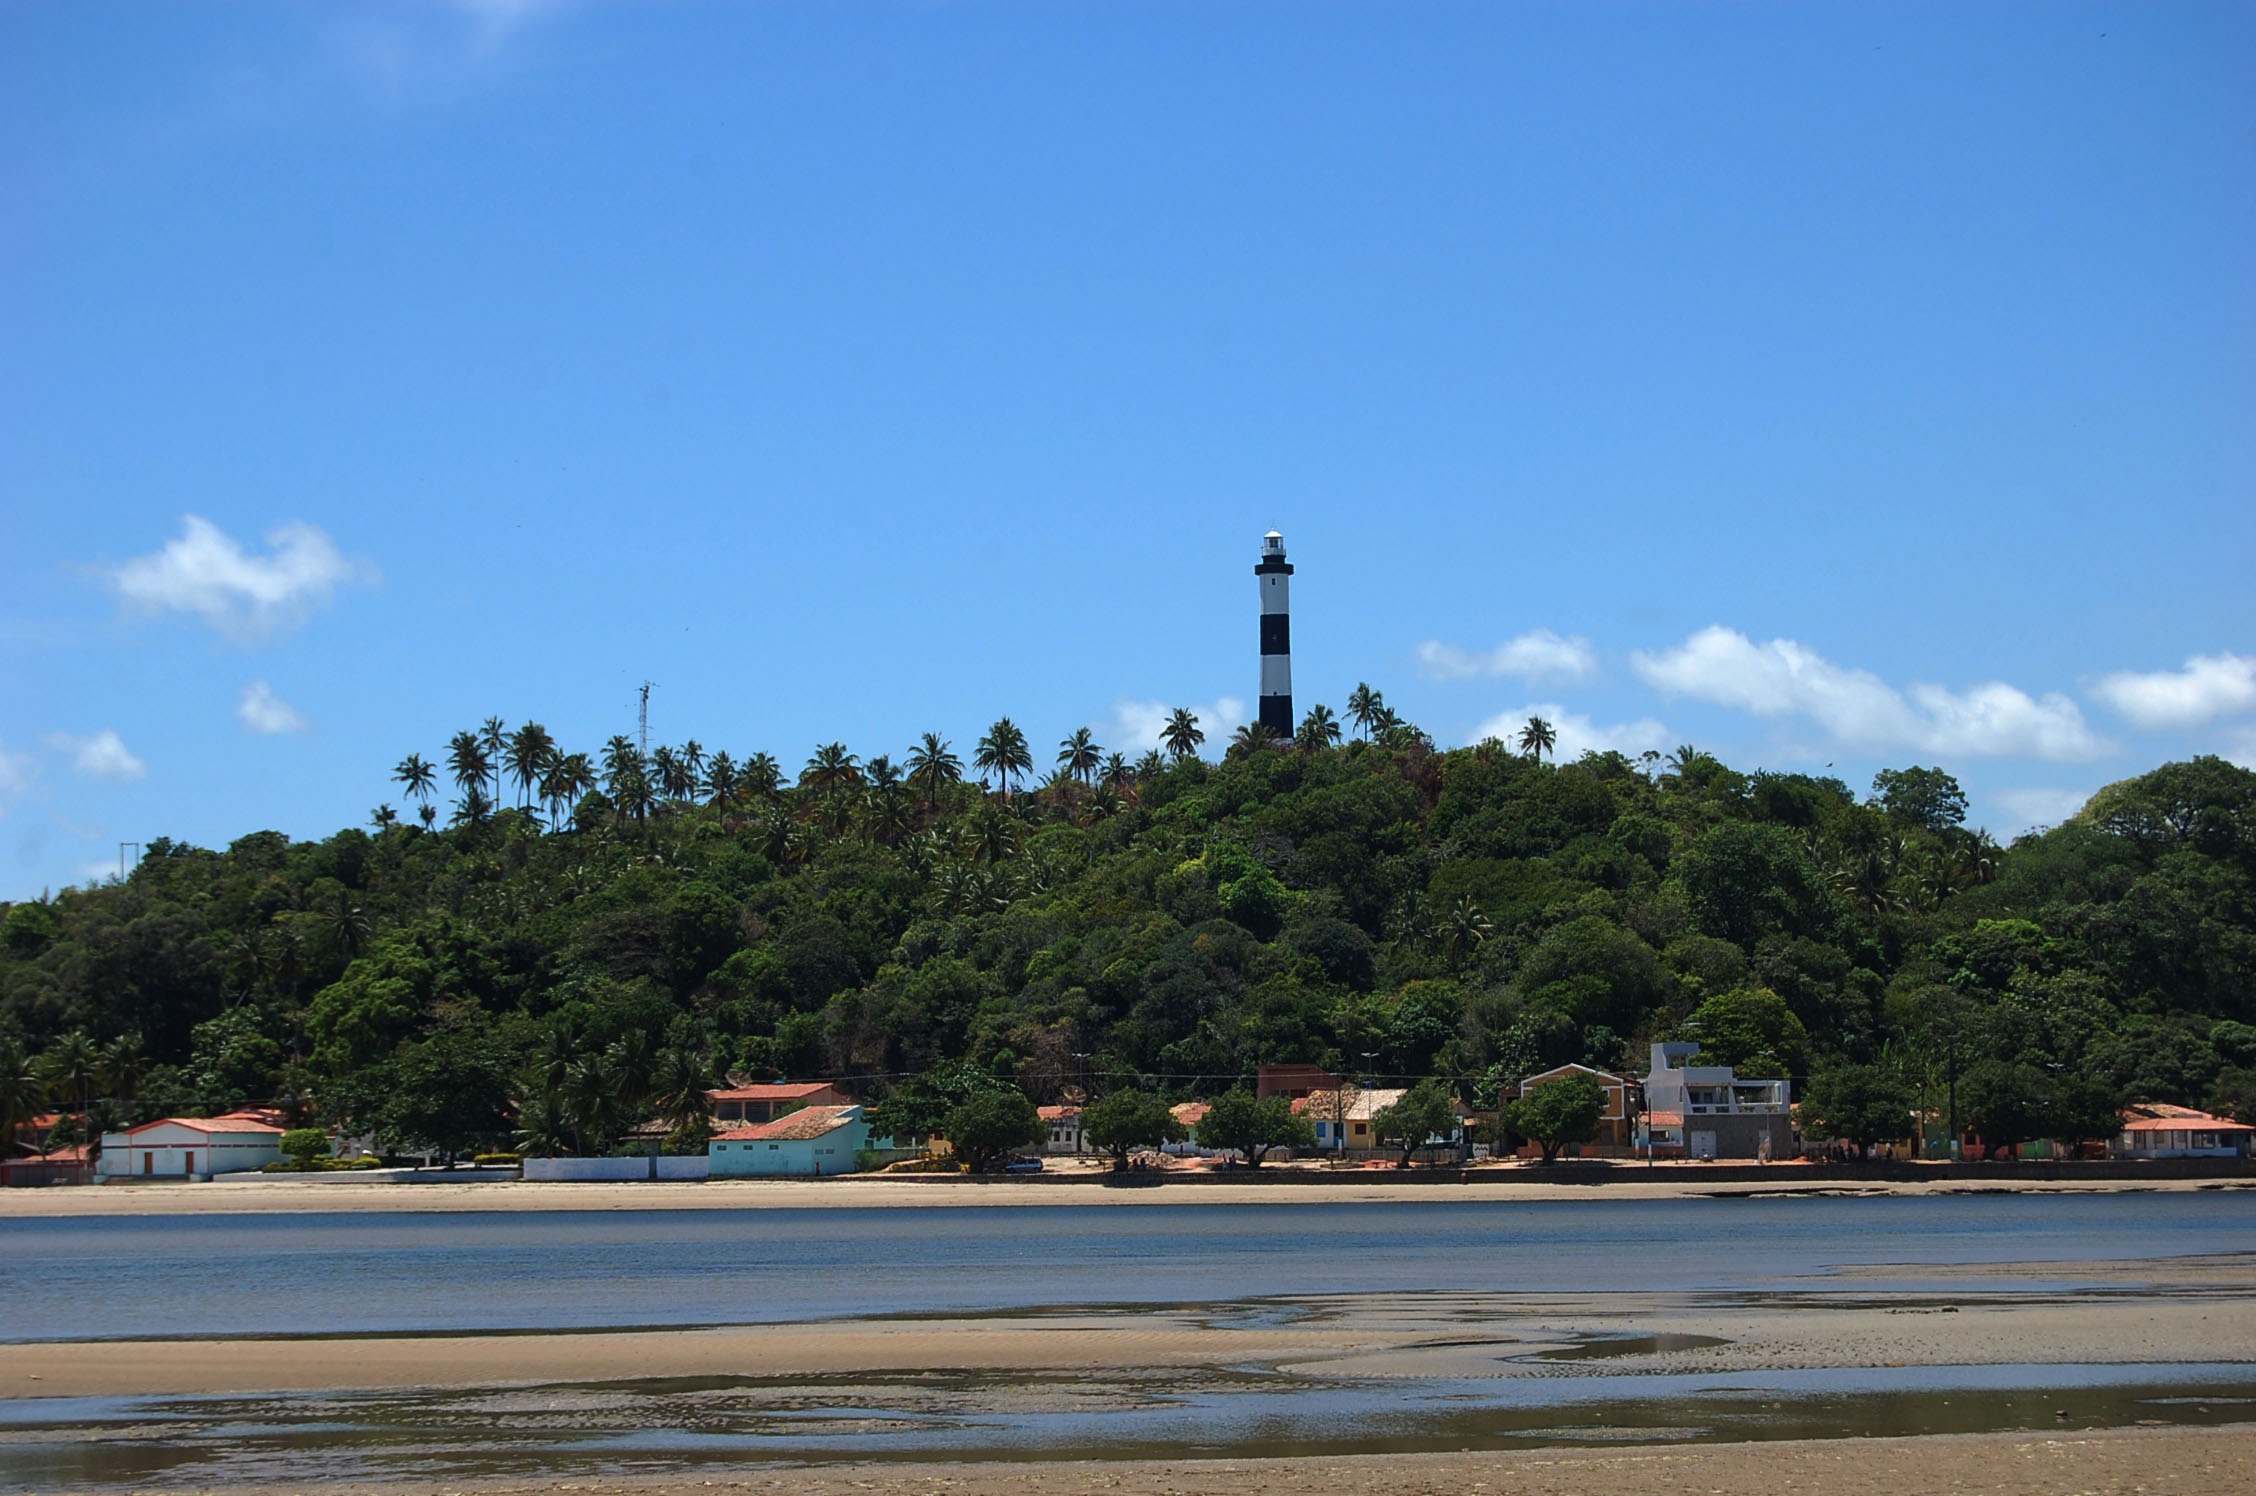
beach, sea, coast, tree, water, horizon, sky, shore, vacation, tower, bay, body of water, mar, the coast of alagoas